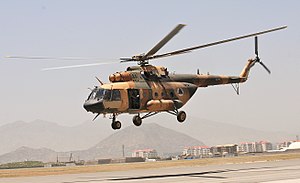
Den Russiske Føderations Luftvåben / Materiel / Materiel
Den Russiske Føderations Luftvåben er Den Russiske Føderations luftvåben.